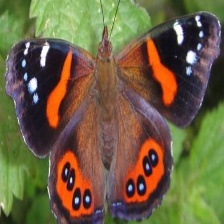
Species: RED ADMIRAL
Butterfly family (ImageNet category): admiral